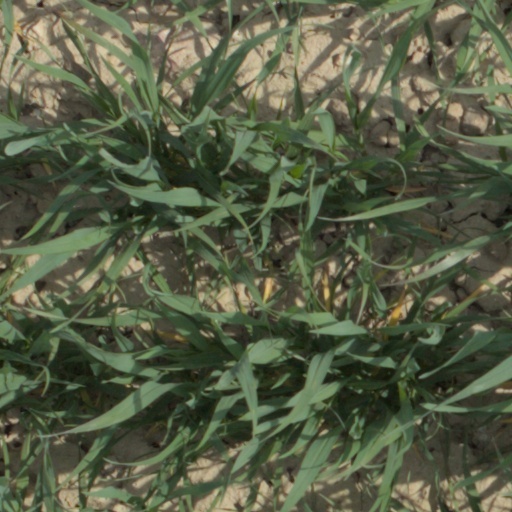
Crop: wheat